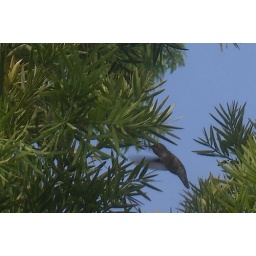
they're always flying around this tree outside Kate's living room window